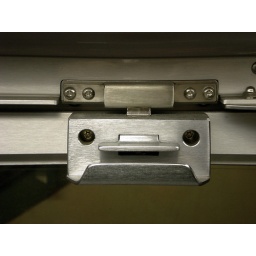
Found on the Q train subway car in New York